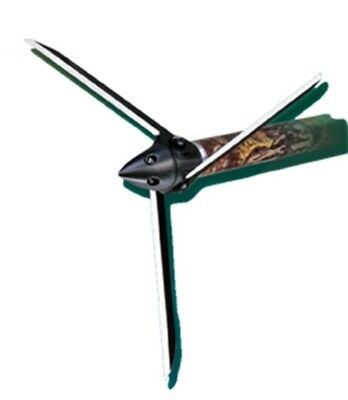
MAGNUS 125 GR, 3 Blade, 3-3/4”. Pack of 3
Magnus Bullhead 125 grain 3 3/4 cutting diameter 3 Blade Broadhead for Head and Neck shot on Turkey and small game. 3 PER PACKAGE
Brand: MAGNUS
Category: Sporting Goods > Outdoor Recreation > Hunting & Shooting > Archery > Arrow Parts & Accessories > Broadheads & Field Points > Broadheads